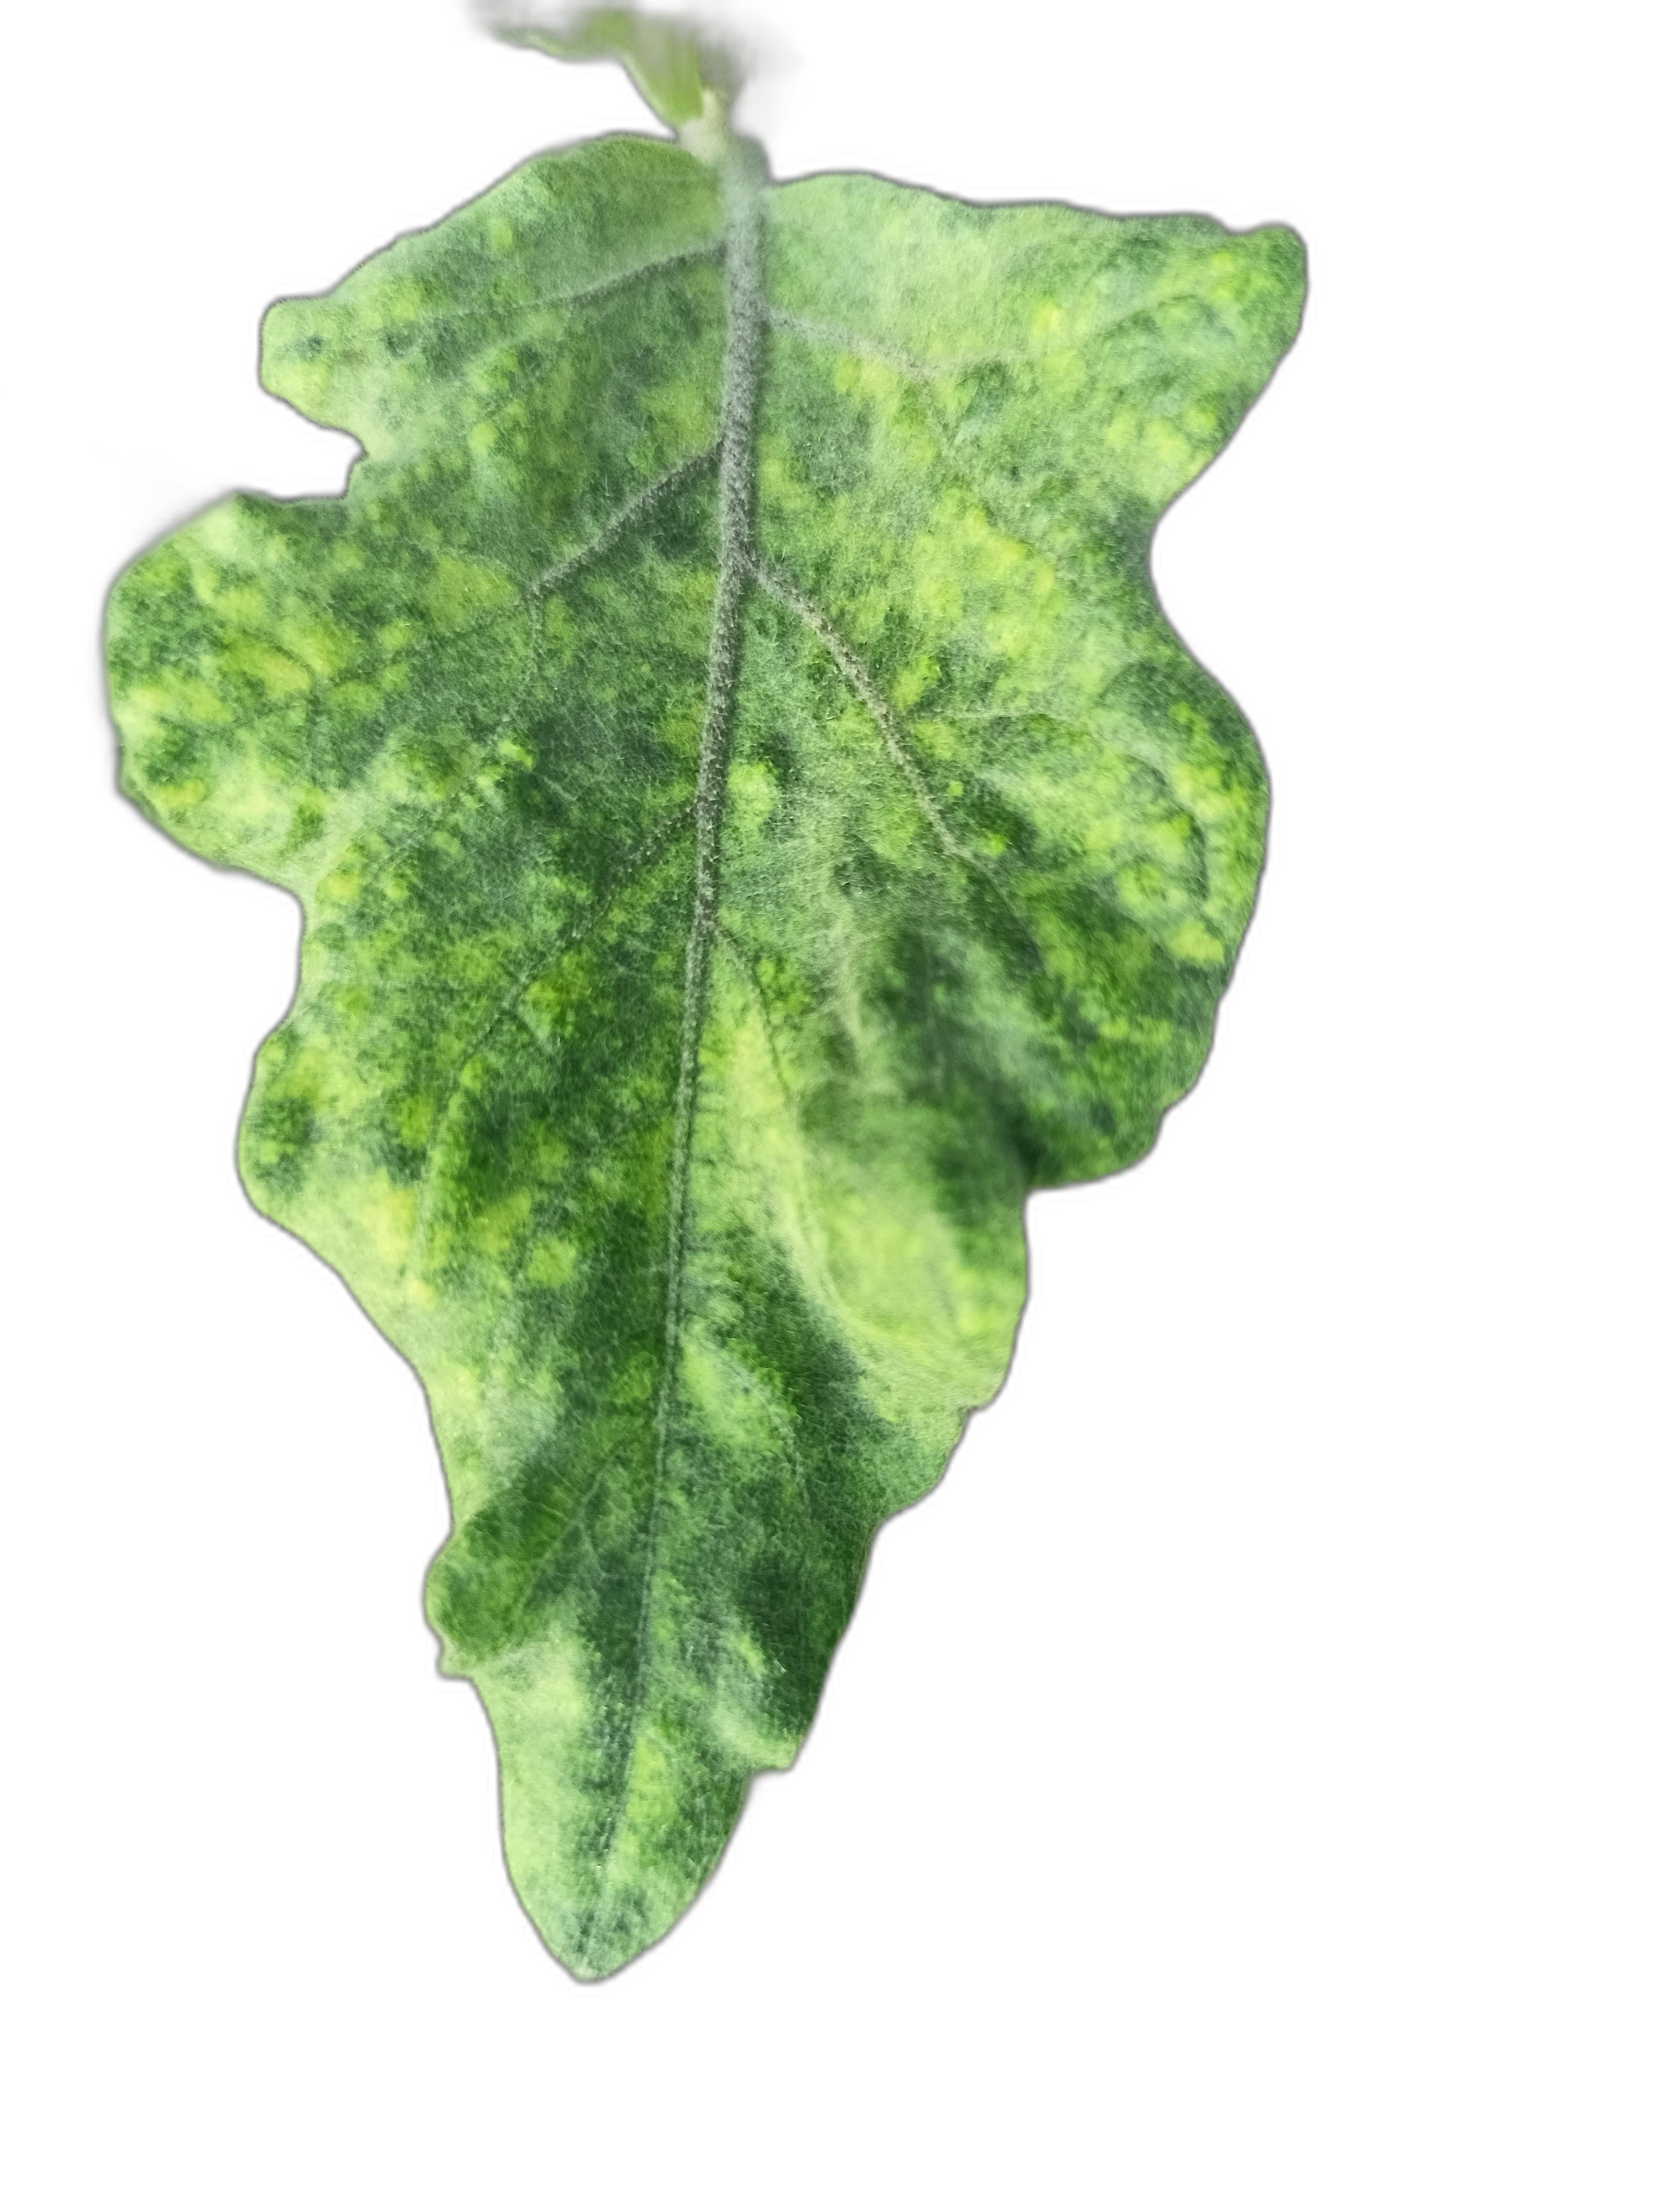
Label: Mosaic Virus Disease